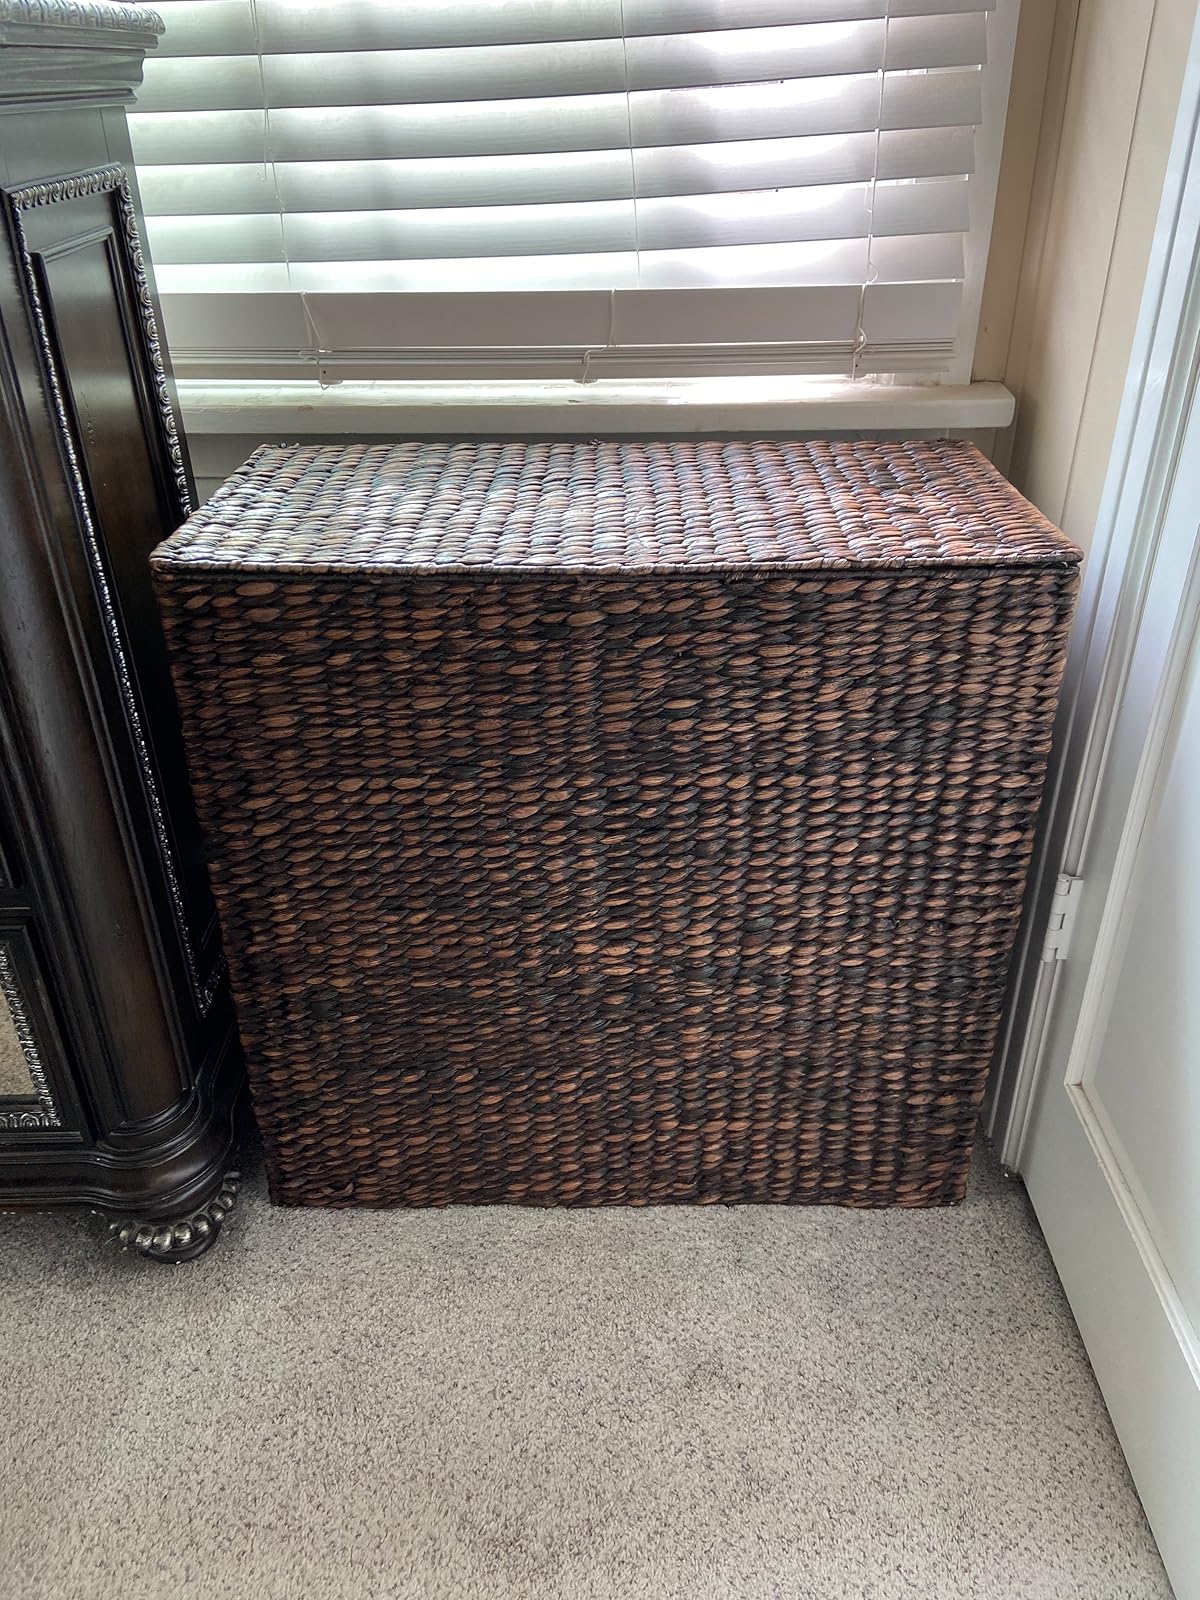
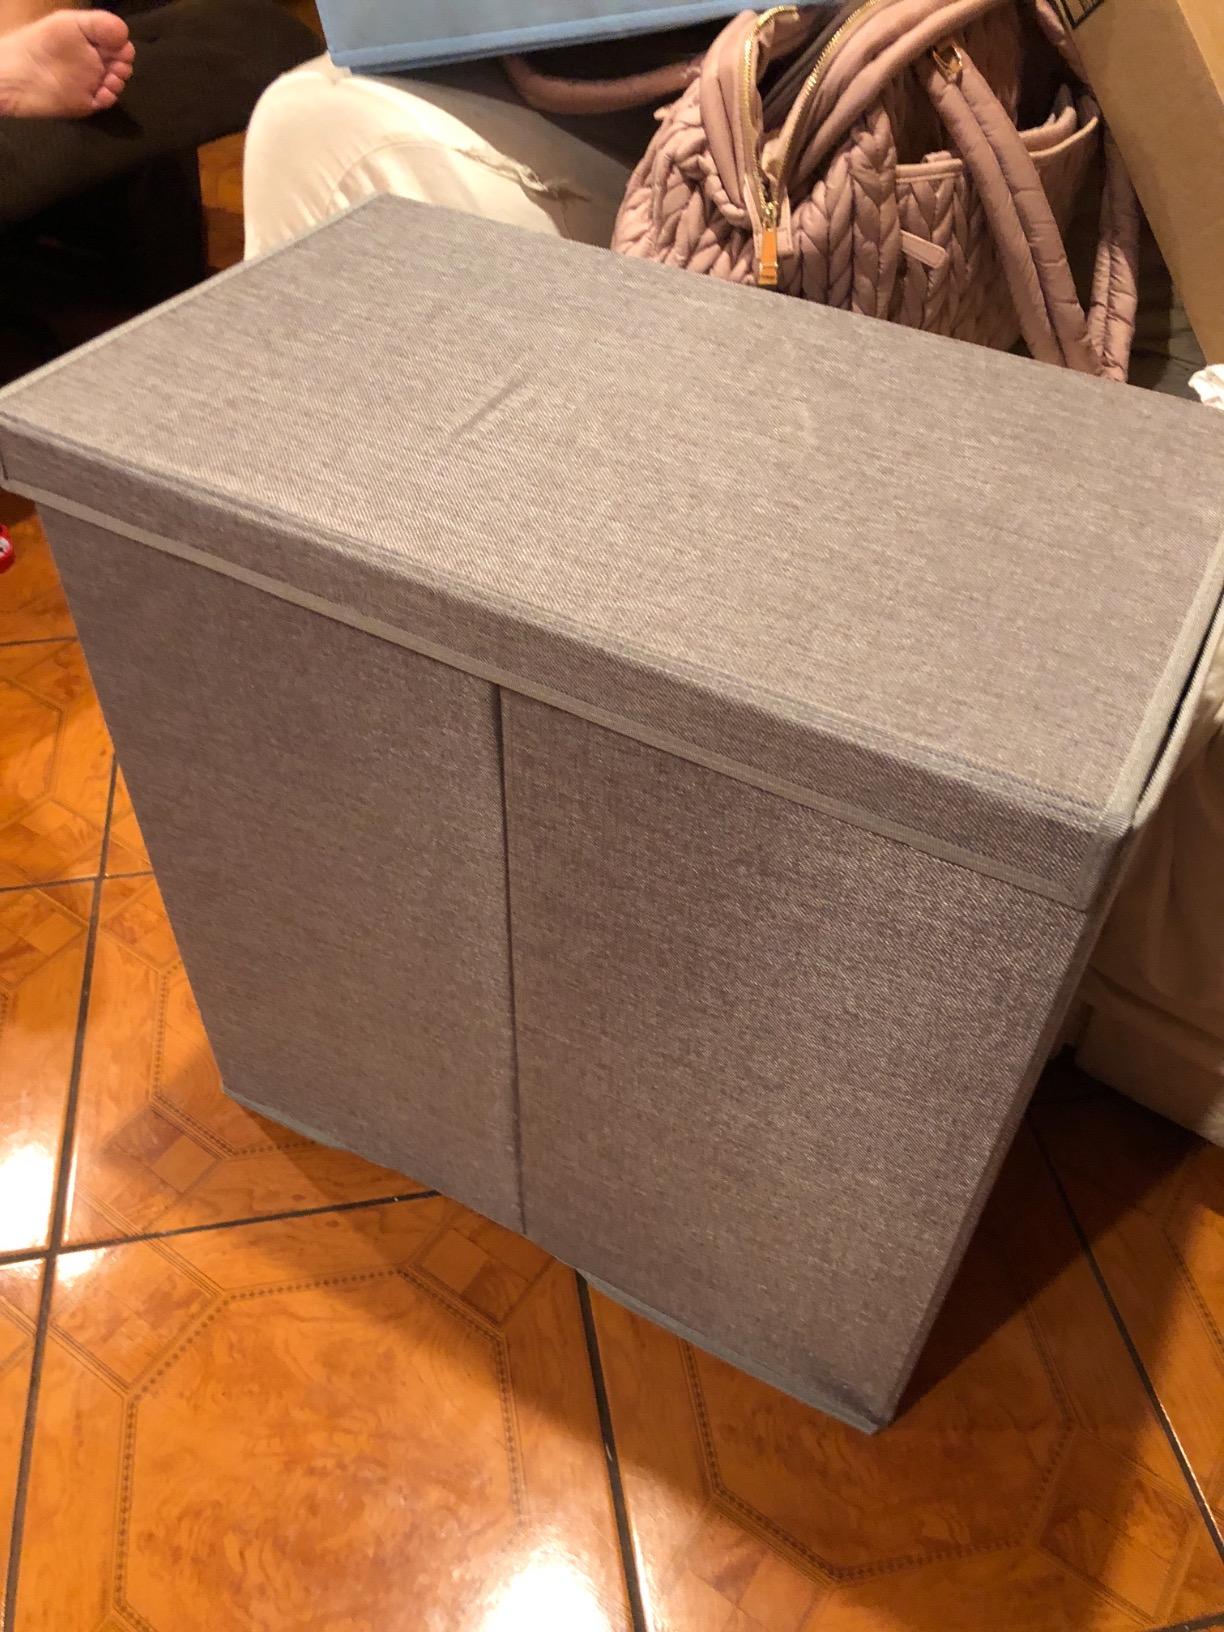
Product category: items_hamper
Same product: no